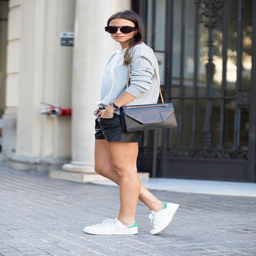
how to dress up sneakers ? find different styles on the blog !